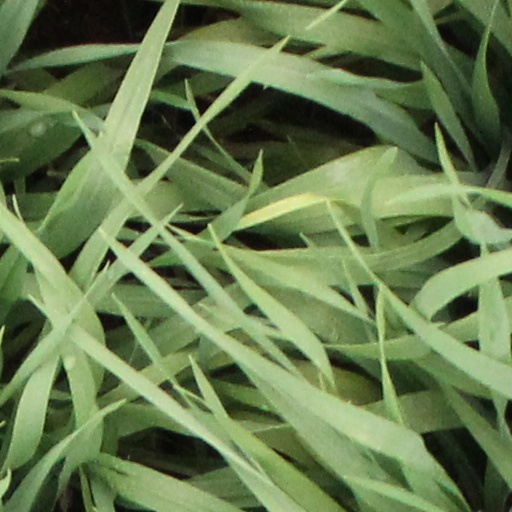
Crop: wheat